The Fabulous Texan

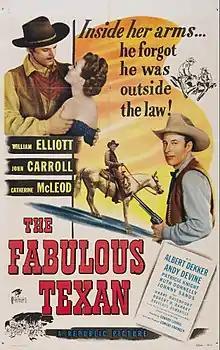
Theatrical release poster

The Fabulous Texan is a 1947 American Western film directed by Edward Ludwig and written by Lawrence Hazard and Horace McCoy. The film stars Wild Bill Elliott, John Carroll, Catherine McLeod, Albert Dekker, Andy Devine and Patricia Knight. The film was released on November 9, 1947, by Republic Pictures.